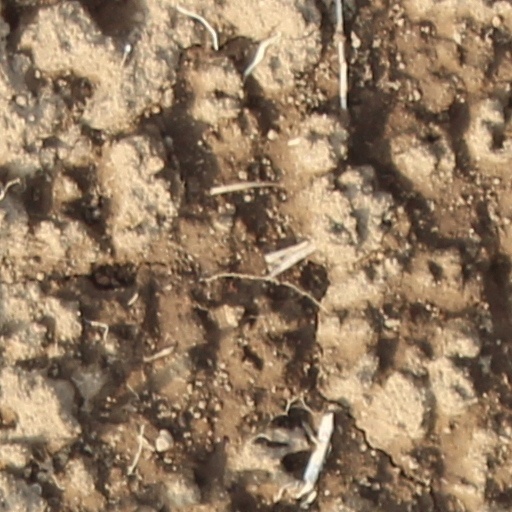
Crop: wheat